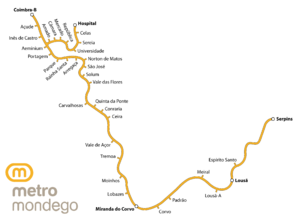
Le Métro Mondego est le réseau de tram-train qui reliera les villes de Coimbra, Miranda do Corvo, Lousã et Serpins, au Portugal.